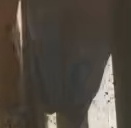
Face region: mouth_nostrils (mouth_chin_nostrils_and_profile)
Pain indicator: not_present